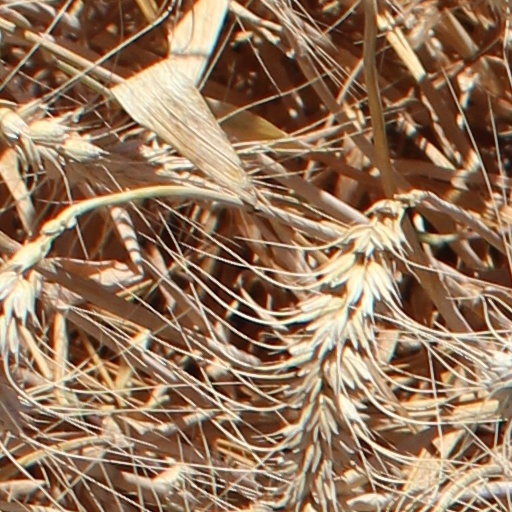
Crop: wheat